Raymond De Felitta

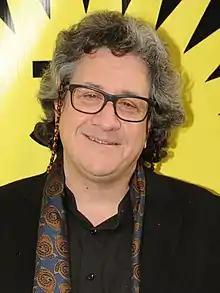
De Felitta at the 2014 Miami International Film Festival

Raymond De Felitta (born 30 June 1964) is an American independent film director, screenwriter, musician, blogger and podcaster.